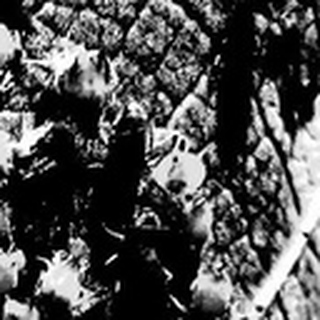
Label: cotton_aphids